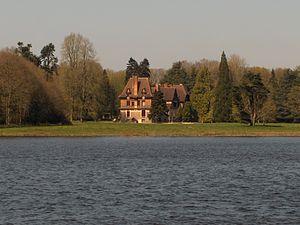
Château de Brocéliande. This building is indexed in the Base Mérimée, a database of architectural heritage maintained by the French Ministry of Culture,
La forêt de Paimpont, parfois identifiée à la forêt mythique de Brocéliande, est une forêt française située autour de Paimpont dans le département d'Ille-et-Vilaine en Bretagne à environ 30 km au sud-ouest de Rennes. D'une surface de 9 000 hectares, elle fait partie d'un massif forestier plus large qui couvre les départements voisins du Morbihan et des Côtes-d'Armor pour s'étendre sur une surface totale de 19 500 ha environ.